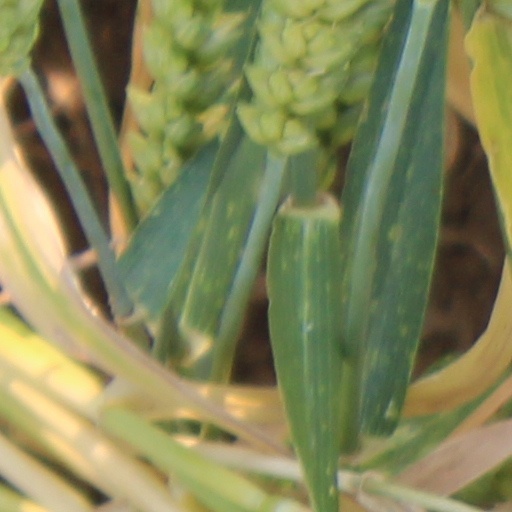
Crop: wheat